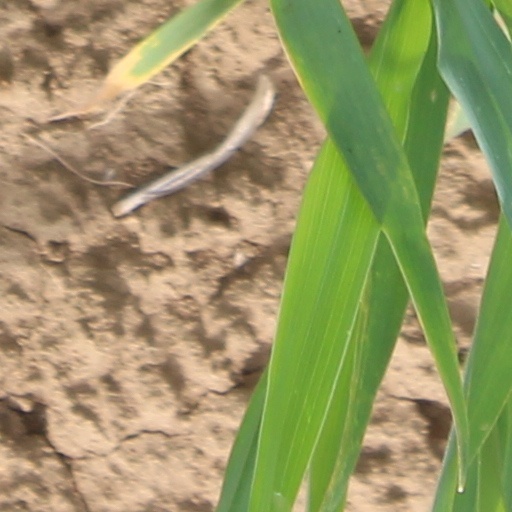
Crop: wheat